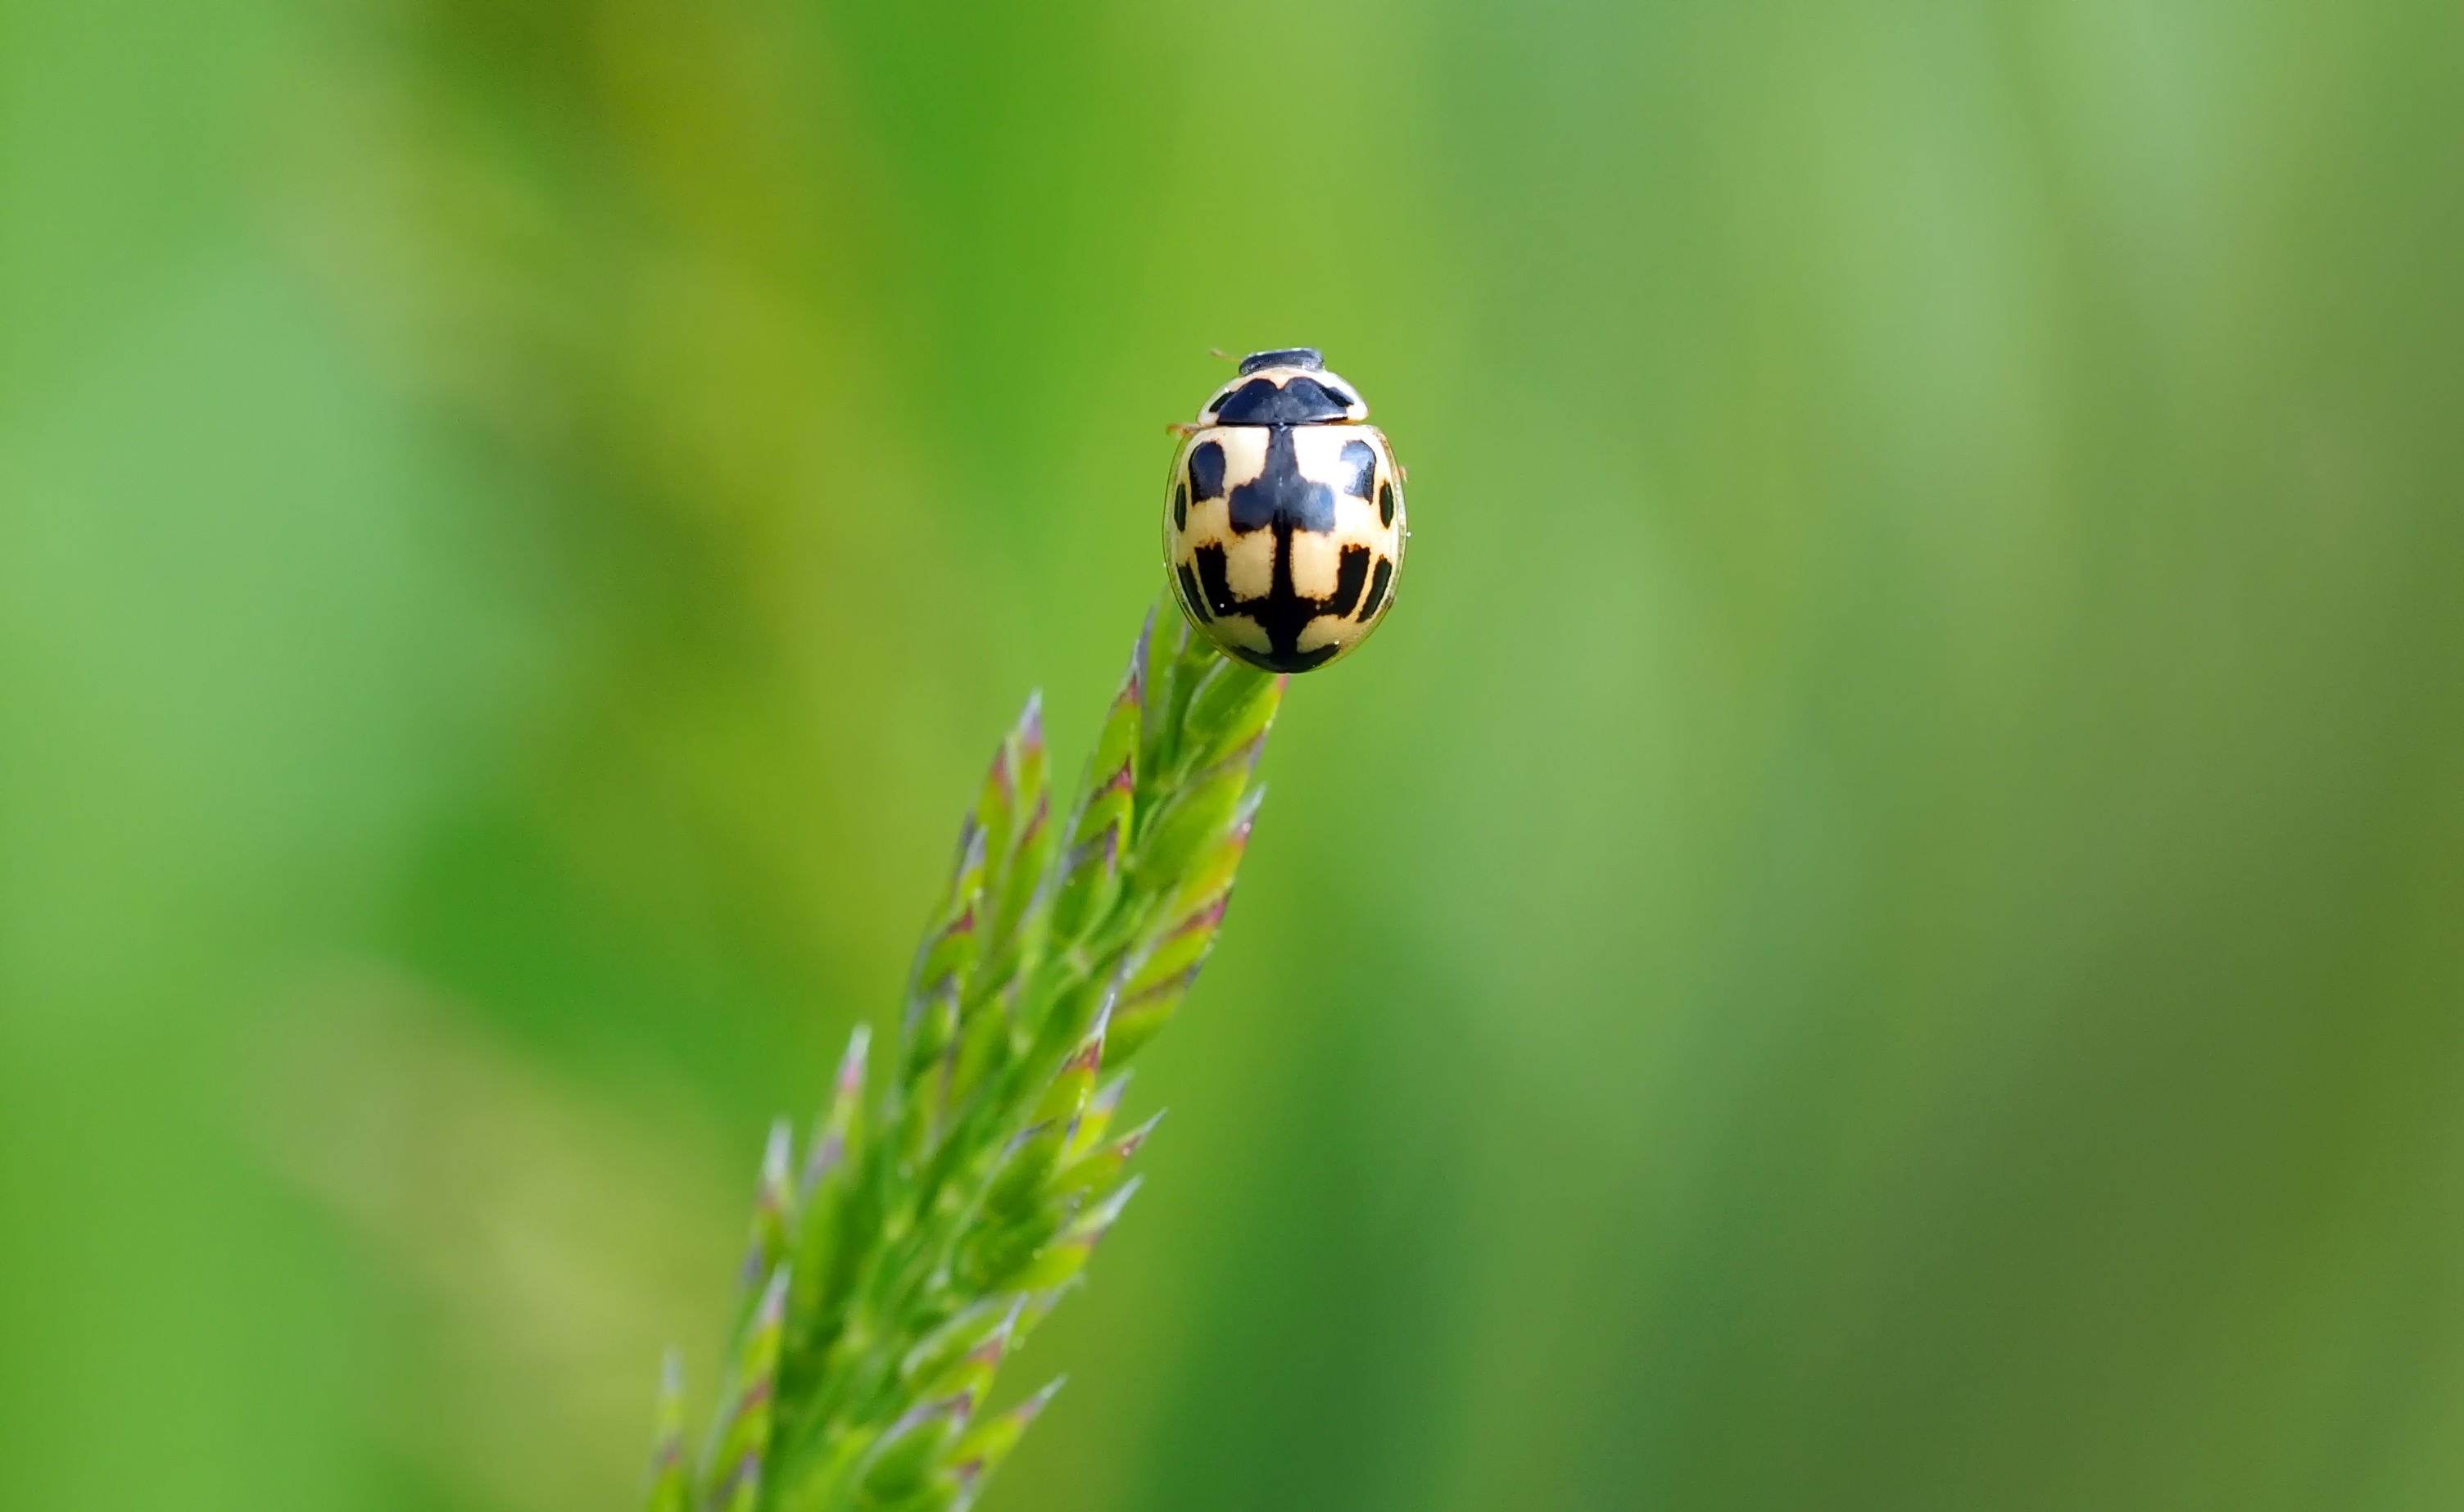
nature, grass, photography, meadow, flower, live, green, insect, fauna, ladybird, invertebrate, close up, beetle, macro photography, plant stem